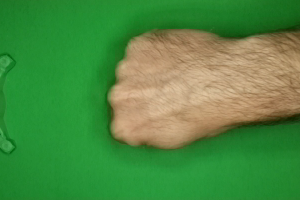
Label: rock